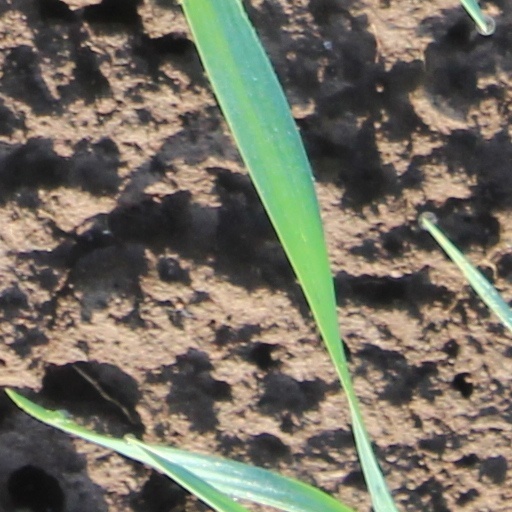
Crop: wheat